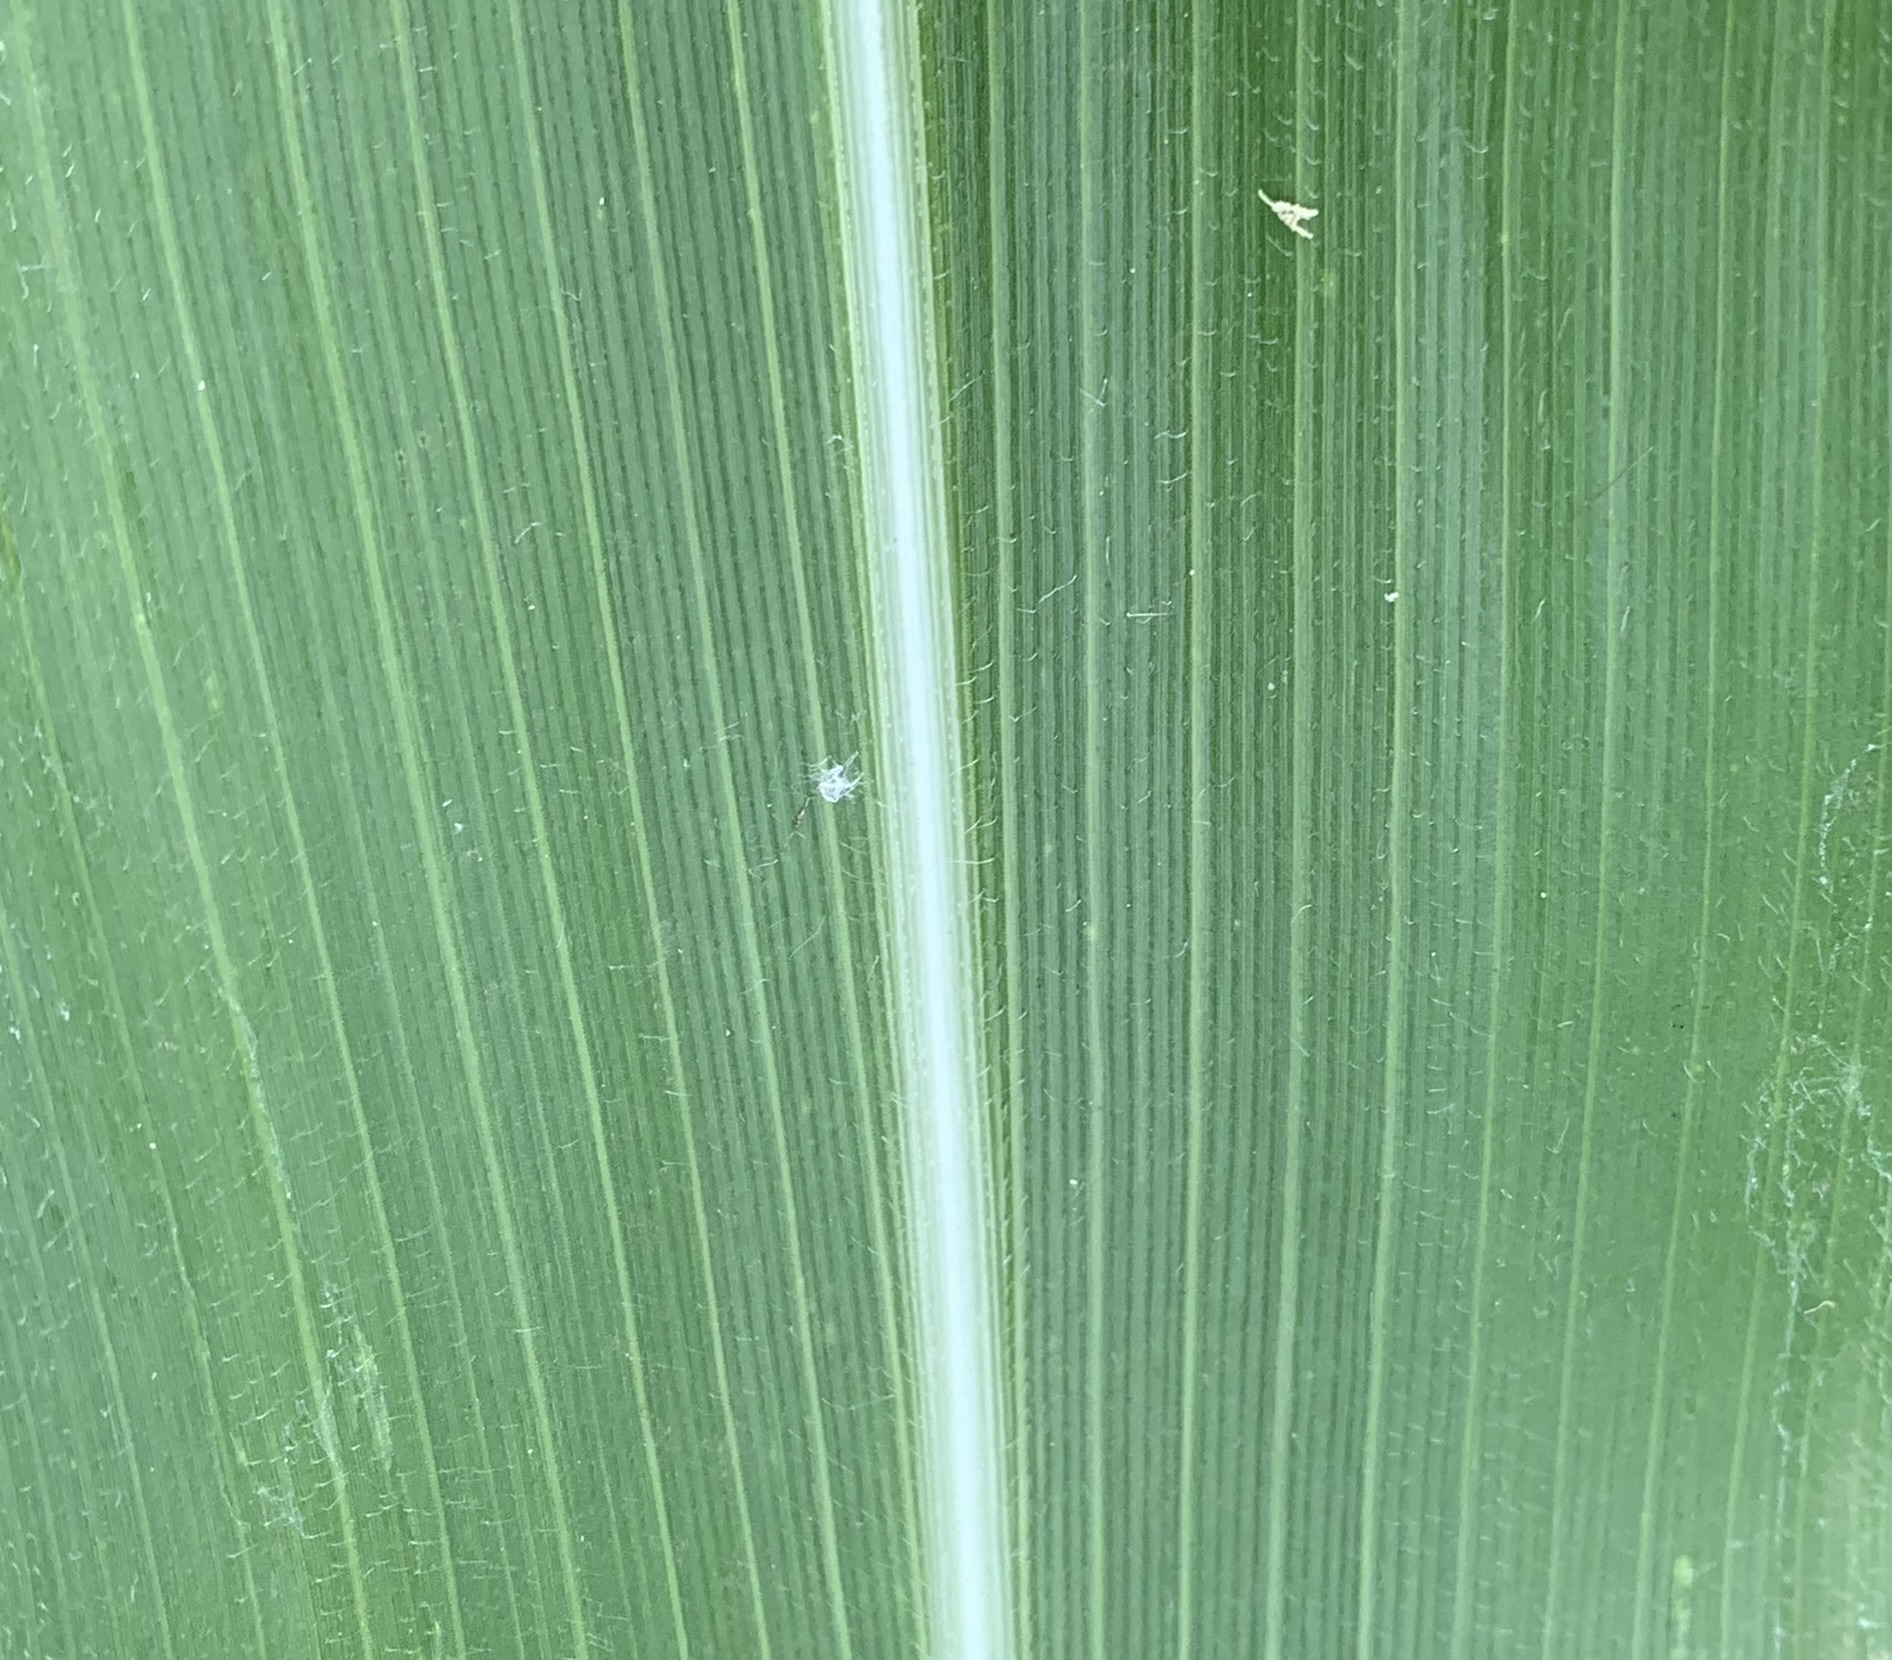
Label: Healthy